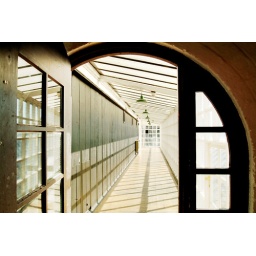
Looking west along 'The Hen Run', glazed passageway running above the roof of the Mackintosh Gallery